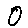
Label: 0